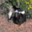
Label: skunk